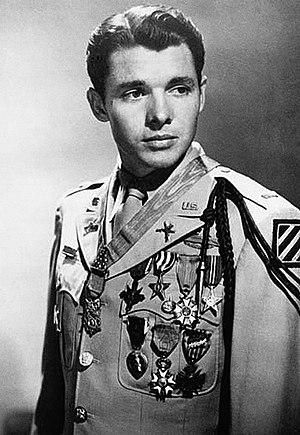
Audie Leon Murphy, né le 20 juin 1925 et mort le 28 mai 1971, est l'un des soldats américains les plus décorés de la Seconde Guerre mondiale, devenu par la suite acteur de cinéma.
Holtzwihr [ɔlt͡sviʁ] est une ancienne commune française située dans le département du Haut-Rhin, en région Grand Est.